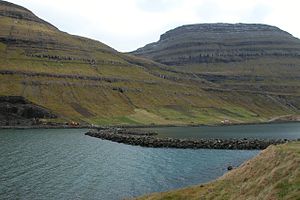
Haraldssund / Galleri
Haraldssund er en bygd på Færøerne, der ligger på østsiden af den nordlige ø Kunoy